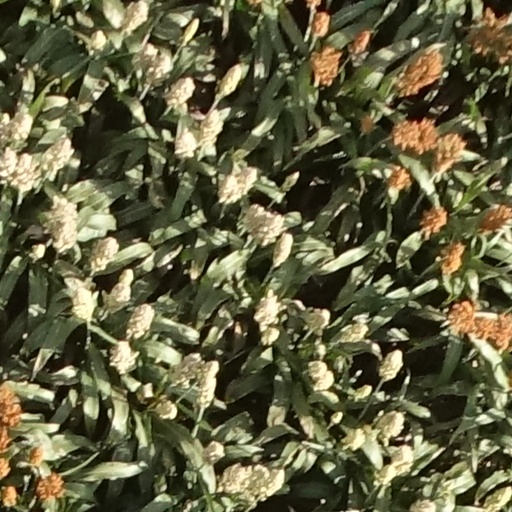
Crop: sorghum